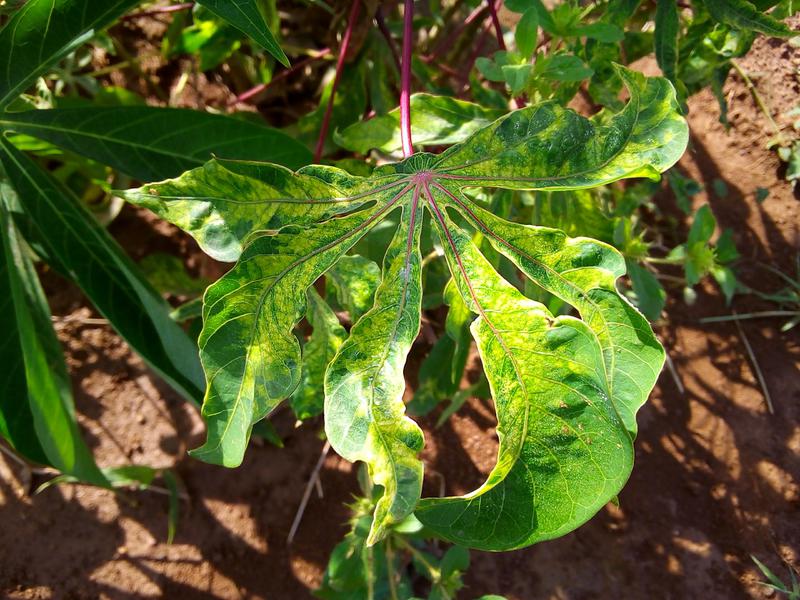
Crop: cassava
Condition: mosaic_disease